Fort Detrick

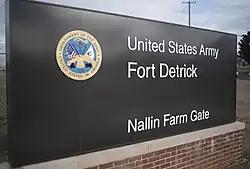
Sign at one of the installation's gates

Fort Detrick is a United States Army Futures Command installation located in Frederick, Maryland. Fort Detrick was the center of the U.S. biological weapons program from 1943 to 1969. Since the discontinuation of that program, it has hosted most elements of the United States biological defense program.